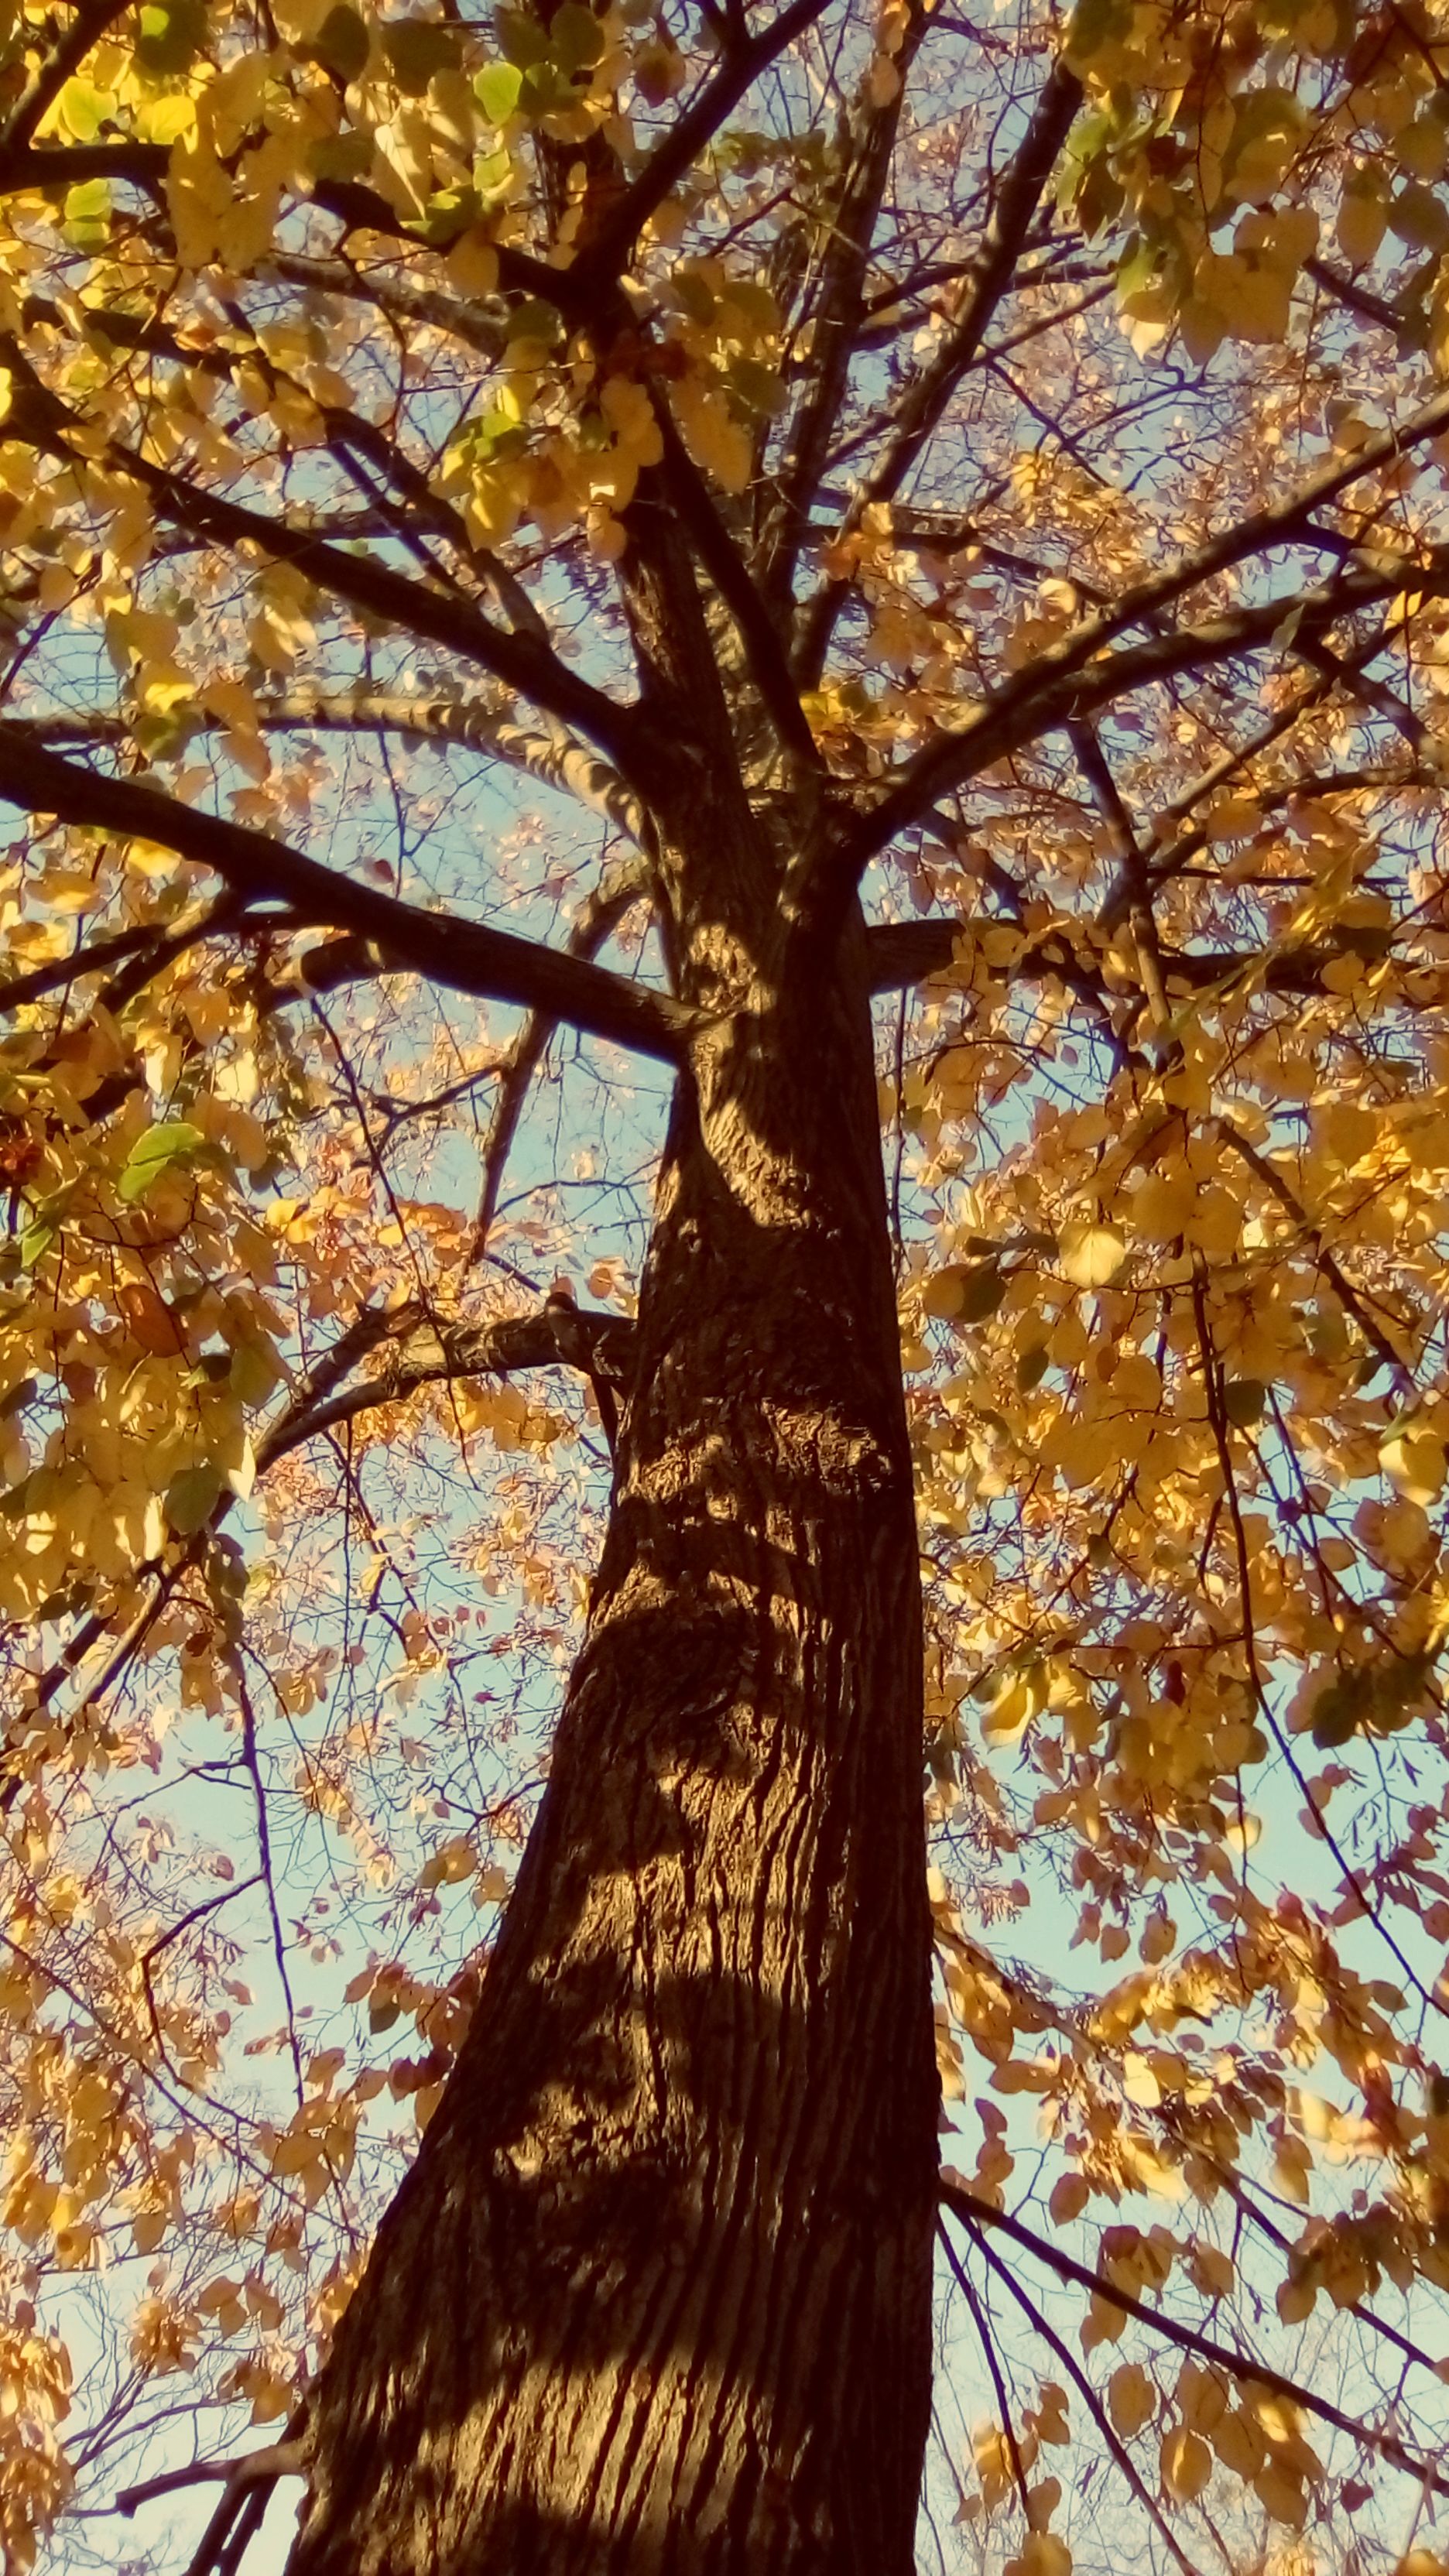
autumn, tree, woody plant, branch, leaf, trunk, deciduous, woodland, grove, maidenhair tree, sunlight, forest, temperate broadleaf and mixed forest, wood, plant, sky, maple tree, larch, plane tree family